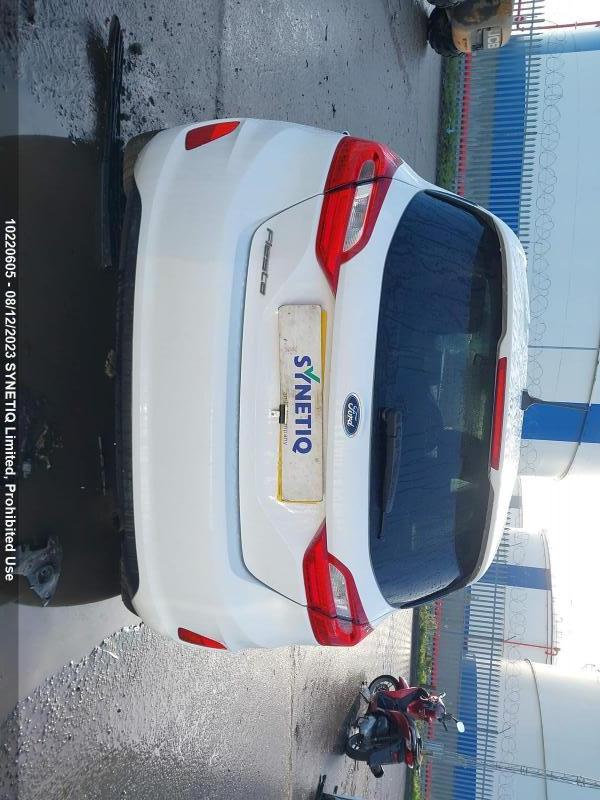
Aucun dommage détecté.
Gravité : aucun